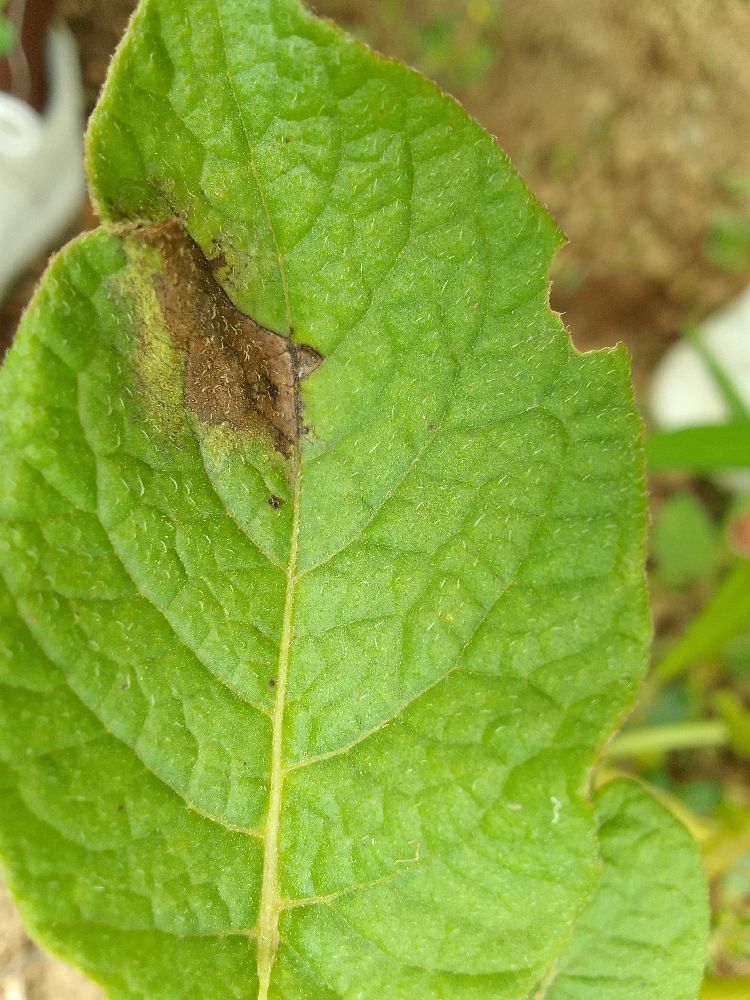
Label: Late blight